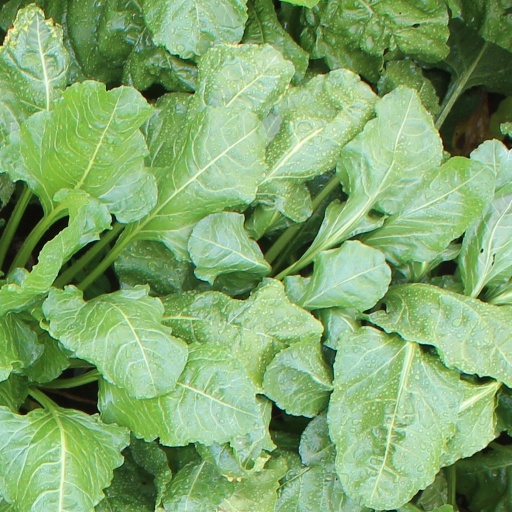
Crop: sugar beet